Messukeskus Helsinki

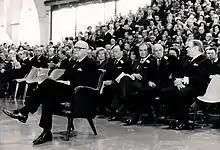
President of Finland Urho Kekkonen attended the opening ceremony of the current premises of Messukeskus Helsinki in 1975.

Messukeskus Helsinki is owned by The Finnish Fair Corporation, which was founded on 19 October 1919 to promote Finnish trade and industry and to boost confidence in domestic production opportunities after the turbulent years of gaining independence. The first fair was held in the summer of 1920 in the field next to St John's Church in Helsinki. The fair became a huge festival with more than 120,000 visitors and nearly 1000 exhibitors. Professionally organised fairs established themselves in Finland right away. Just one year later, in 1921, the next event was considerably more commercial in nature than the first fair.